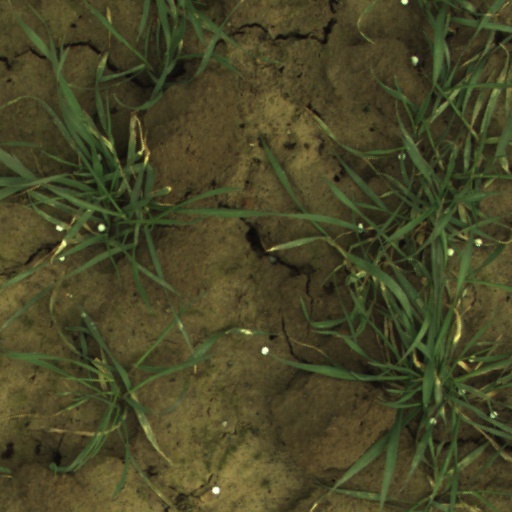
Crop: wheat